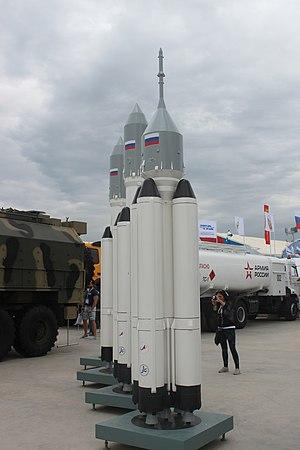
Oriol, anciennement PPTS puis Federatsia, et est un vaisseau spatial russe en cours de développement dont le rôle est de transporter les cosmonautes dans l'espace. Développé à l'initiative de l'agence spatiale russe Roscosmos, il doit remplacer le vaisseau Soyouz, dont les premiers vols remontent aux années 1960. Les premières études remontent à 2009 mais le projet est victime de nombreux remaniements durant sa phase de conception et de problèmes récurrents de financement qui caractérisent tout le programme spatial russe. Courant 2020 le premier vol sans équipage est programmé en 2023 et avec équipage en 2025. La version de base est conçue pour desservir l'orbite terrestre basse mais une version est prévue pour amener un équipage jusqu'à la Lune. Le premier vol de cette dernière version est prévu en 2029.